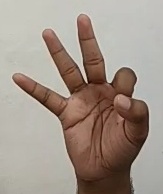
ASL sign: 9